Roman Catholic Diocese of Allentown

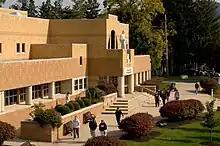
Alvernia University, Reading, Pennsylvania (2012)

After the discovery of anthracite coal in the region, Catholic immigrants started moving in to work in the mines and related industries. In 1836, the first Catholic parish in the Lehigh Valley, St. Bernard's, was erected in Easton in 1836.